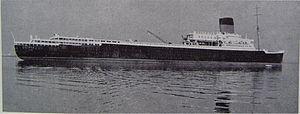
The liner Liberté during her scrapping in La Spezia in 1964. Français